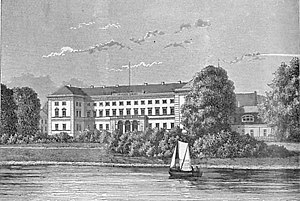
Sorø Akademi
Sorø Akademi i slutningen af 1800-tallet.
Sorø Akademi. Kgl. lærd Skole og Opdragelsesanstalt. Oprindelig et af Hvideslægten (Asker Ryg, Bisp Absalon) grundlagt Kloster. Efter Reformationen inddroges det under Kronen, men først 1580, efter den sidste Munks død, ophævedes det, og 1586 oprettedes her en kongelig Skole, til hvilken der 1623-65 knyttedes et adeligt Akademi. 1747 omdannedes Skolen, til hvilken Holberg skænkede Godserne Terløse og Brorup, til et ridderligt Akademi. 1813 nedbrændte Bygningerne. 1822-26 opførtes den nye Bygning, der atter blev lærd Skole og Akademi, hvilket sidste dog inddroges 1849 - I Pavillonen tilhøjre for Akademiet boede Digteren Ingemann i henved 40 Aar til sin Død d. 24. Febr. 1862.
Sorø Akademi er gennem tiden benyttet som navn på forskellige institutioner med tilknytning til Sorø Klosters tidligere bygninger. Klosteret blev overtaget af kronen i 1580, og den 10. august 1580 blev Peder Reedtz forlenet med Antvorskov og Sorø klostre. Fire år senere lod Frederik II sine sønner modtage undervisning i bygningerne, og i 1586 oprettede kongen en opdragelsesanstalt og skole for 30 adelige og 30 ikke-adelige disciple.